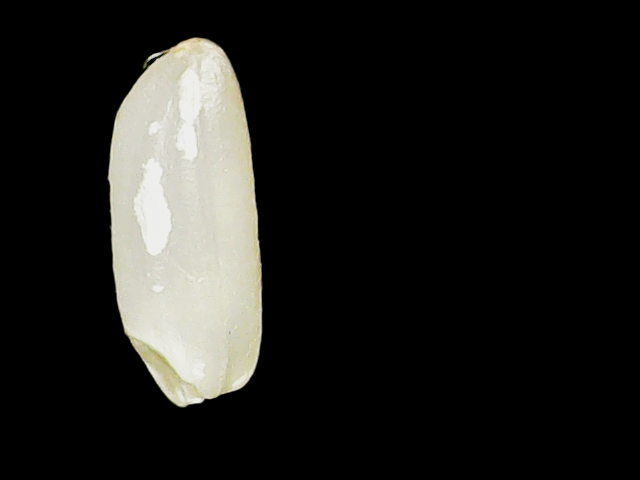
Rice variety: Binadhan12